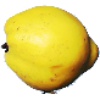
Label: quince